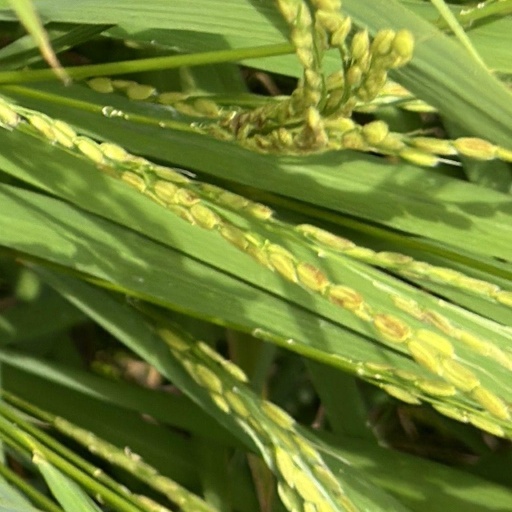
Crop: rice